Linienwall

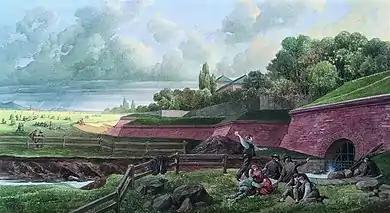
Painting of the "Linienwall" fortification (by August Stefan Kronstein)

The Linienwall was the outer line of the fortifications for the city of Vienna, Austria, that lay between the city’s suburbs and outlying villages. Constructed in 1704, it was razed in 1894 to make way for the Vienna Beltway.